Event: Nepal Earthquake
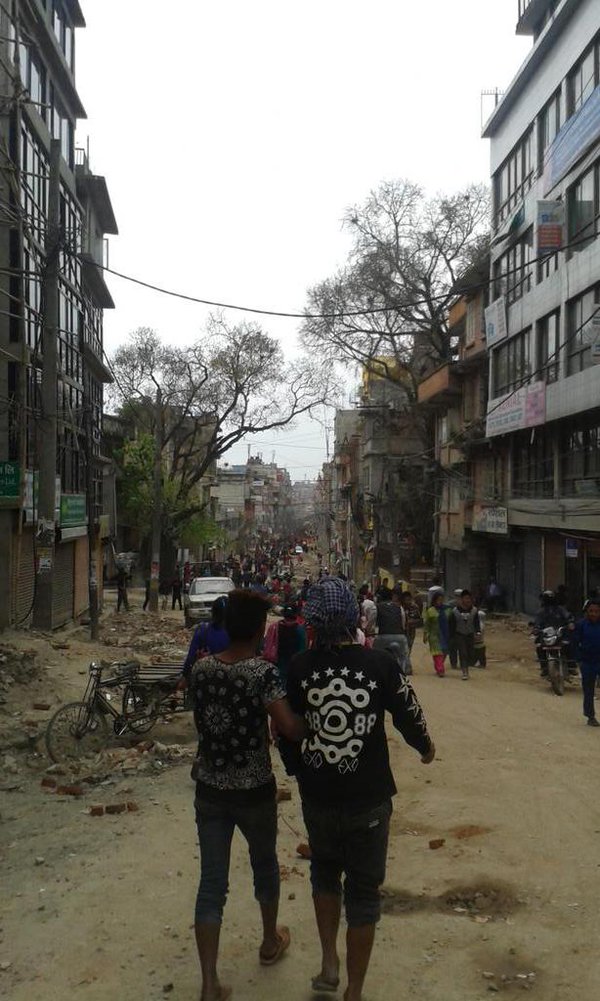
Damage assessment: damage